List of birds of Chile

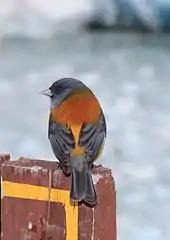
Patagonian sierra finch, found in forest and forest edge in the south.

The icterids are a group of small to medium-sized, often colorful, passerine birds restricted to the New World and include the grackles, New World blackbirds and New World orioles. Most species have black as the predominant plumage color, often enlivened by yellow, orange or red. Eleven species have been recorded in Chile.